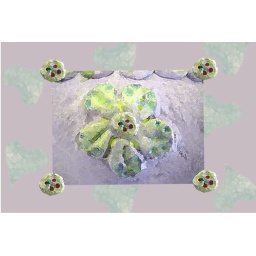
I made this paper mache, paper clay flower sculpture. Then photographed it, and added a watercolor filter applied in Photoshop.